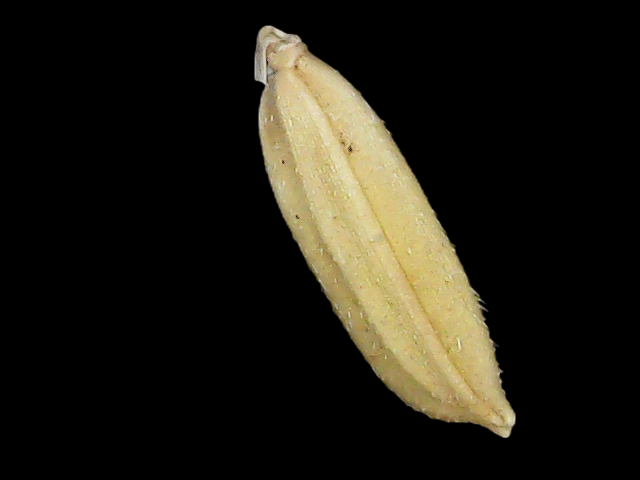
Rice variety: Bd30